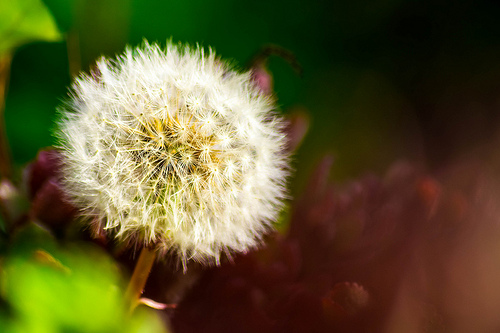
Flower: dandelion